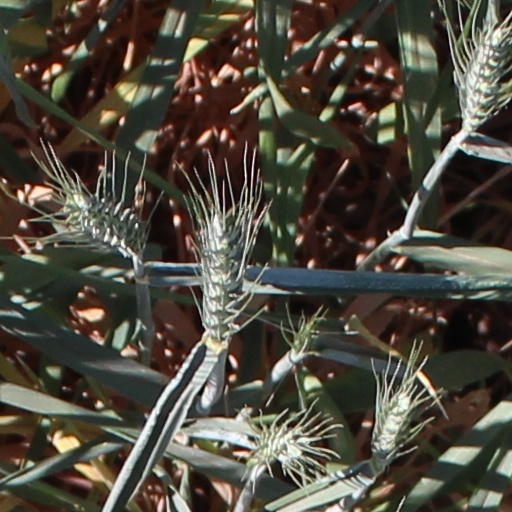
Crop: wheat